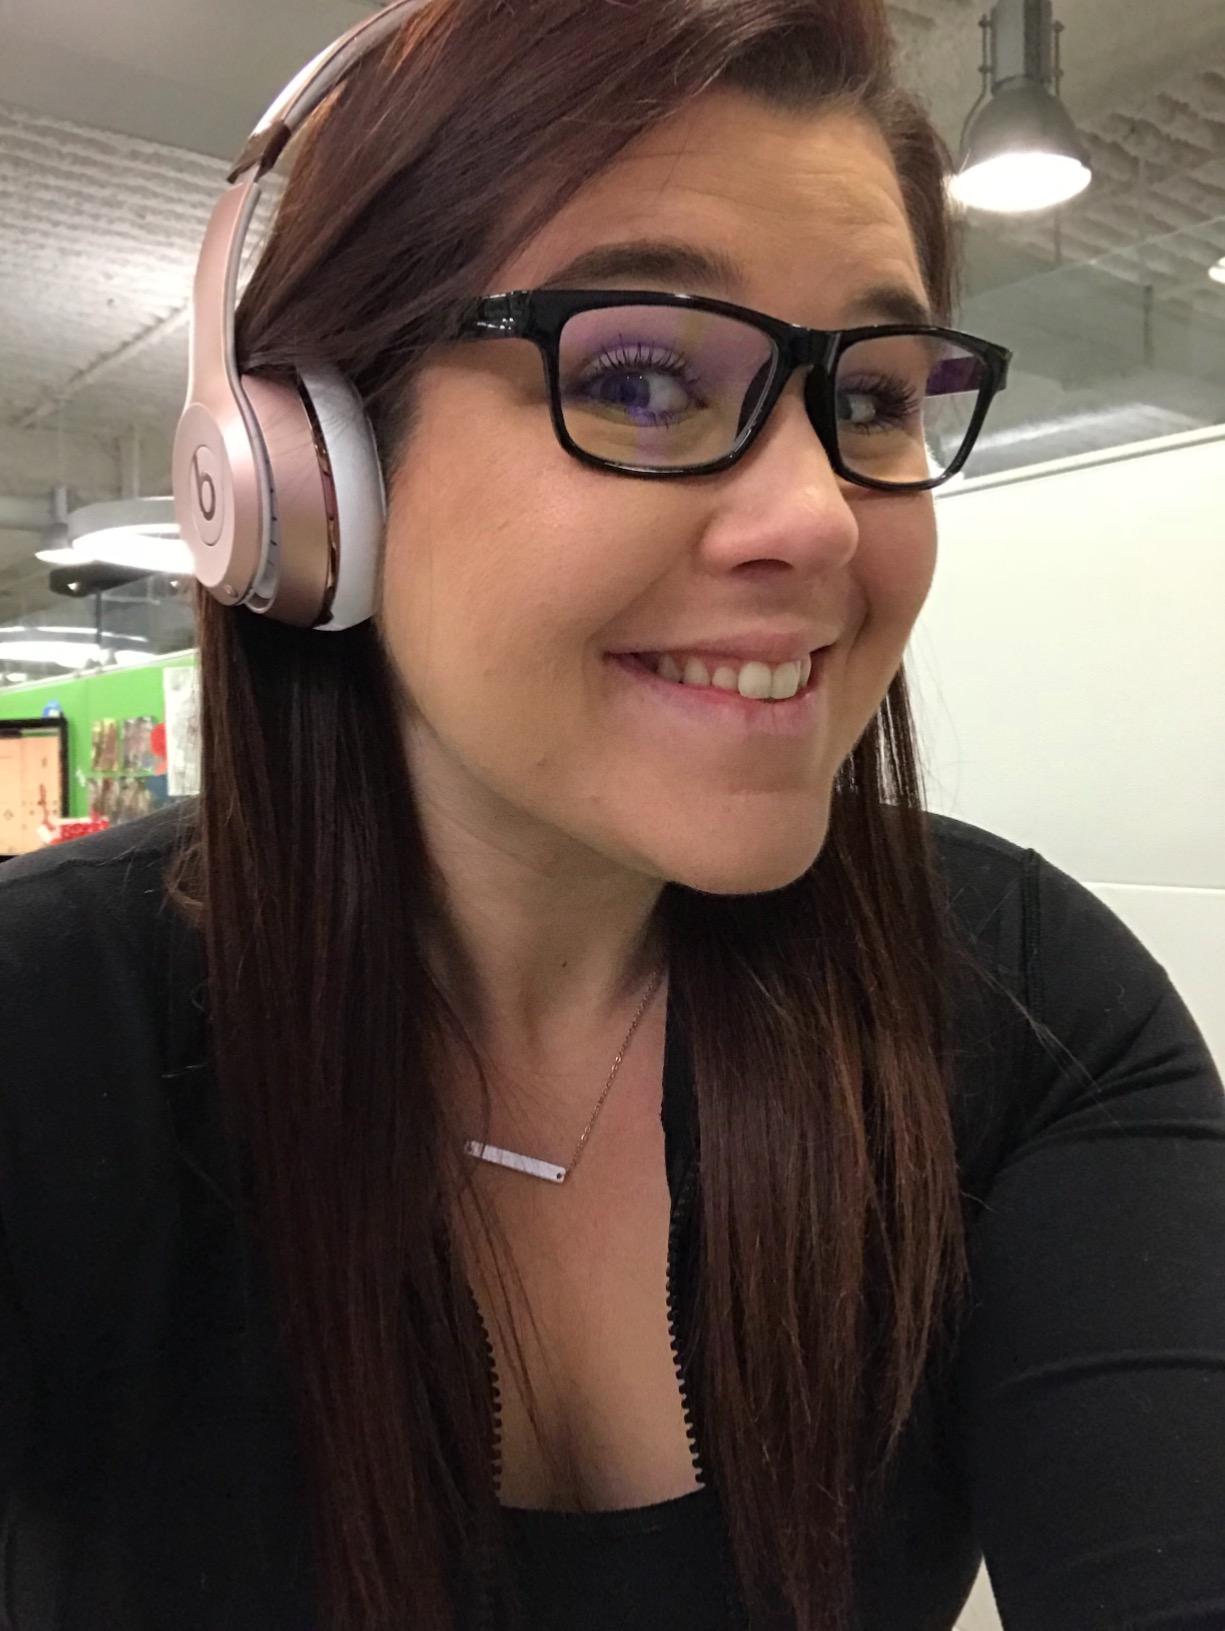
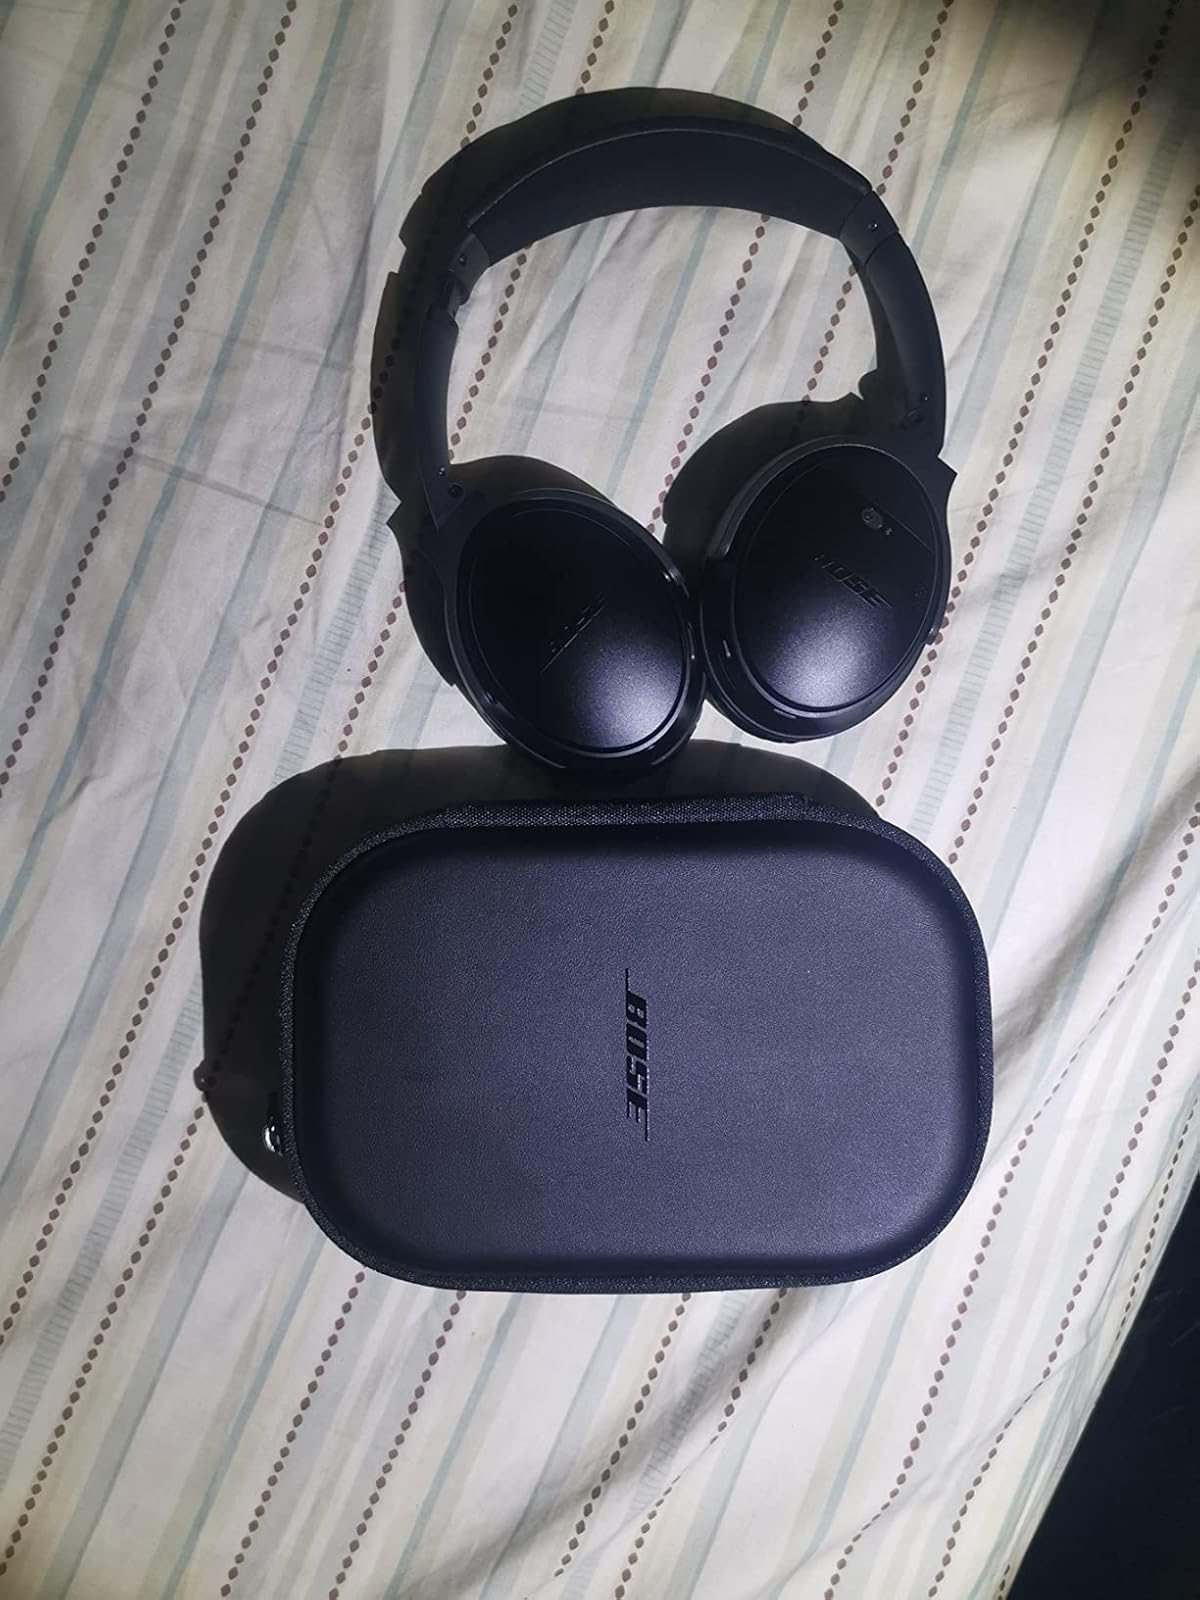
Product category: headphones
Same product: no